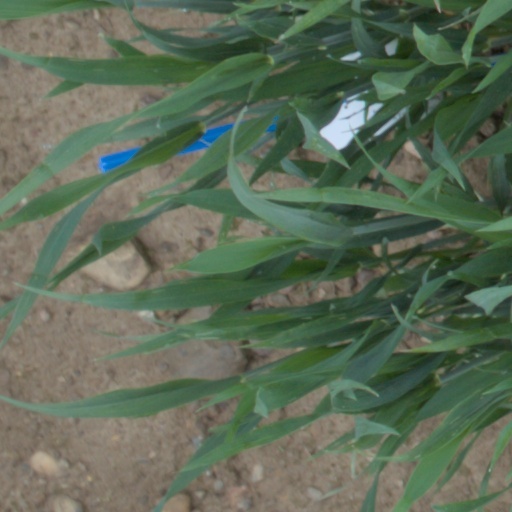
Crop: wheat